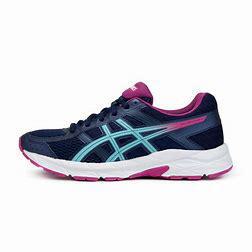
Brand: Asics
Model: Gel Contend 4